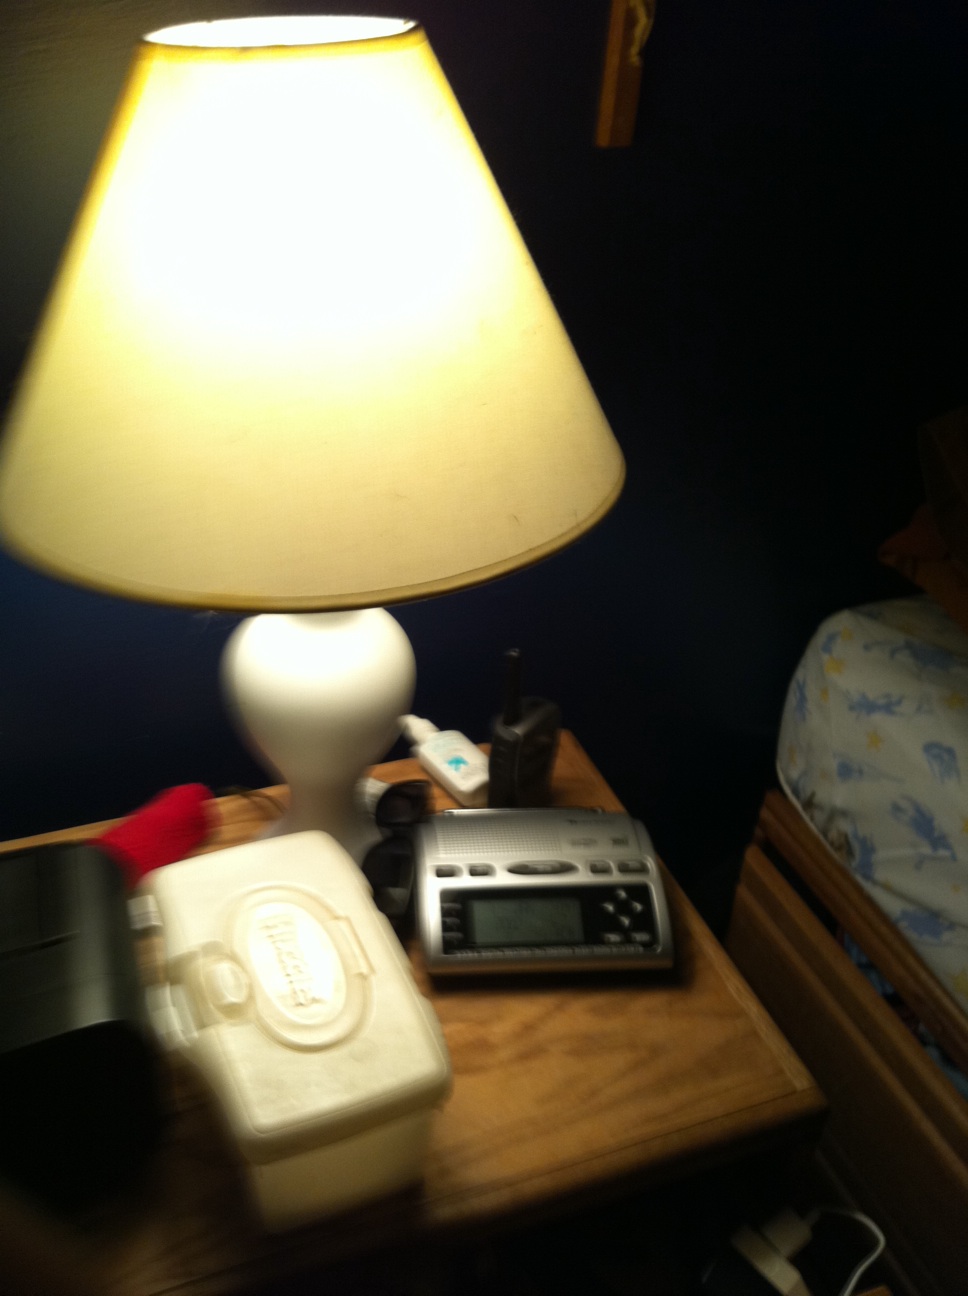Question: Is my - is my light on?
Answer: yes